British logistics in the Western Allied invasion of Germany

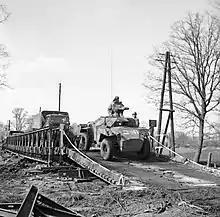
A Humber scout car and trucks of 59th Heavy Regiment, Royal Artillery, crossing a Bailey bridge at , 6–8 April 1945

At Gennep, the 6th Army Troops Engineers built a class 30 Bailey bridge using the piers and abutments of a demolished railway bridge. A class 40 Bailey pontoon bridge was erected by the 7th Army Troops Engineers at Well and a one by the 6th Army Troops Engineers at Lottum was opened for traffic on 10 March. A class 40 Bailey pontoon bridge was built at Venlo by the 15th GHQ Troops Engineers. These bridges carried maintenance traffic by day and operational traffic by night. Seven American combat engineer battalions assisted with road and bridge maintenance in the British Second Army area. Although working in the British Second Army area, they remained under the command of the US Ninth Army. The 21st Army Group headquarters also allocated three other general transport companies to the British Second Army. The final troop movements for Operation Plunder involved 662 tanks, over 4,000 tank transporters and 32,000 other vehicles.